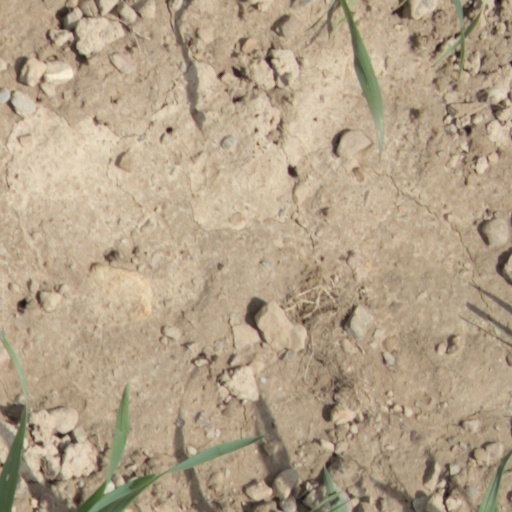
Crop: wheat